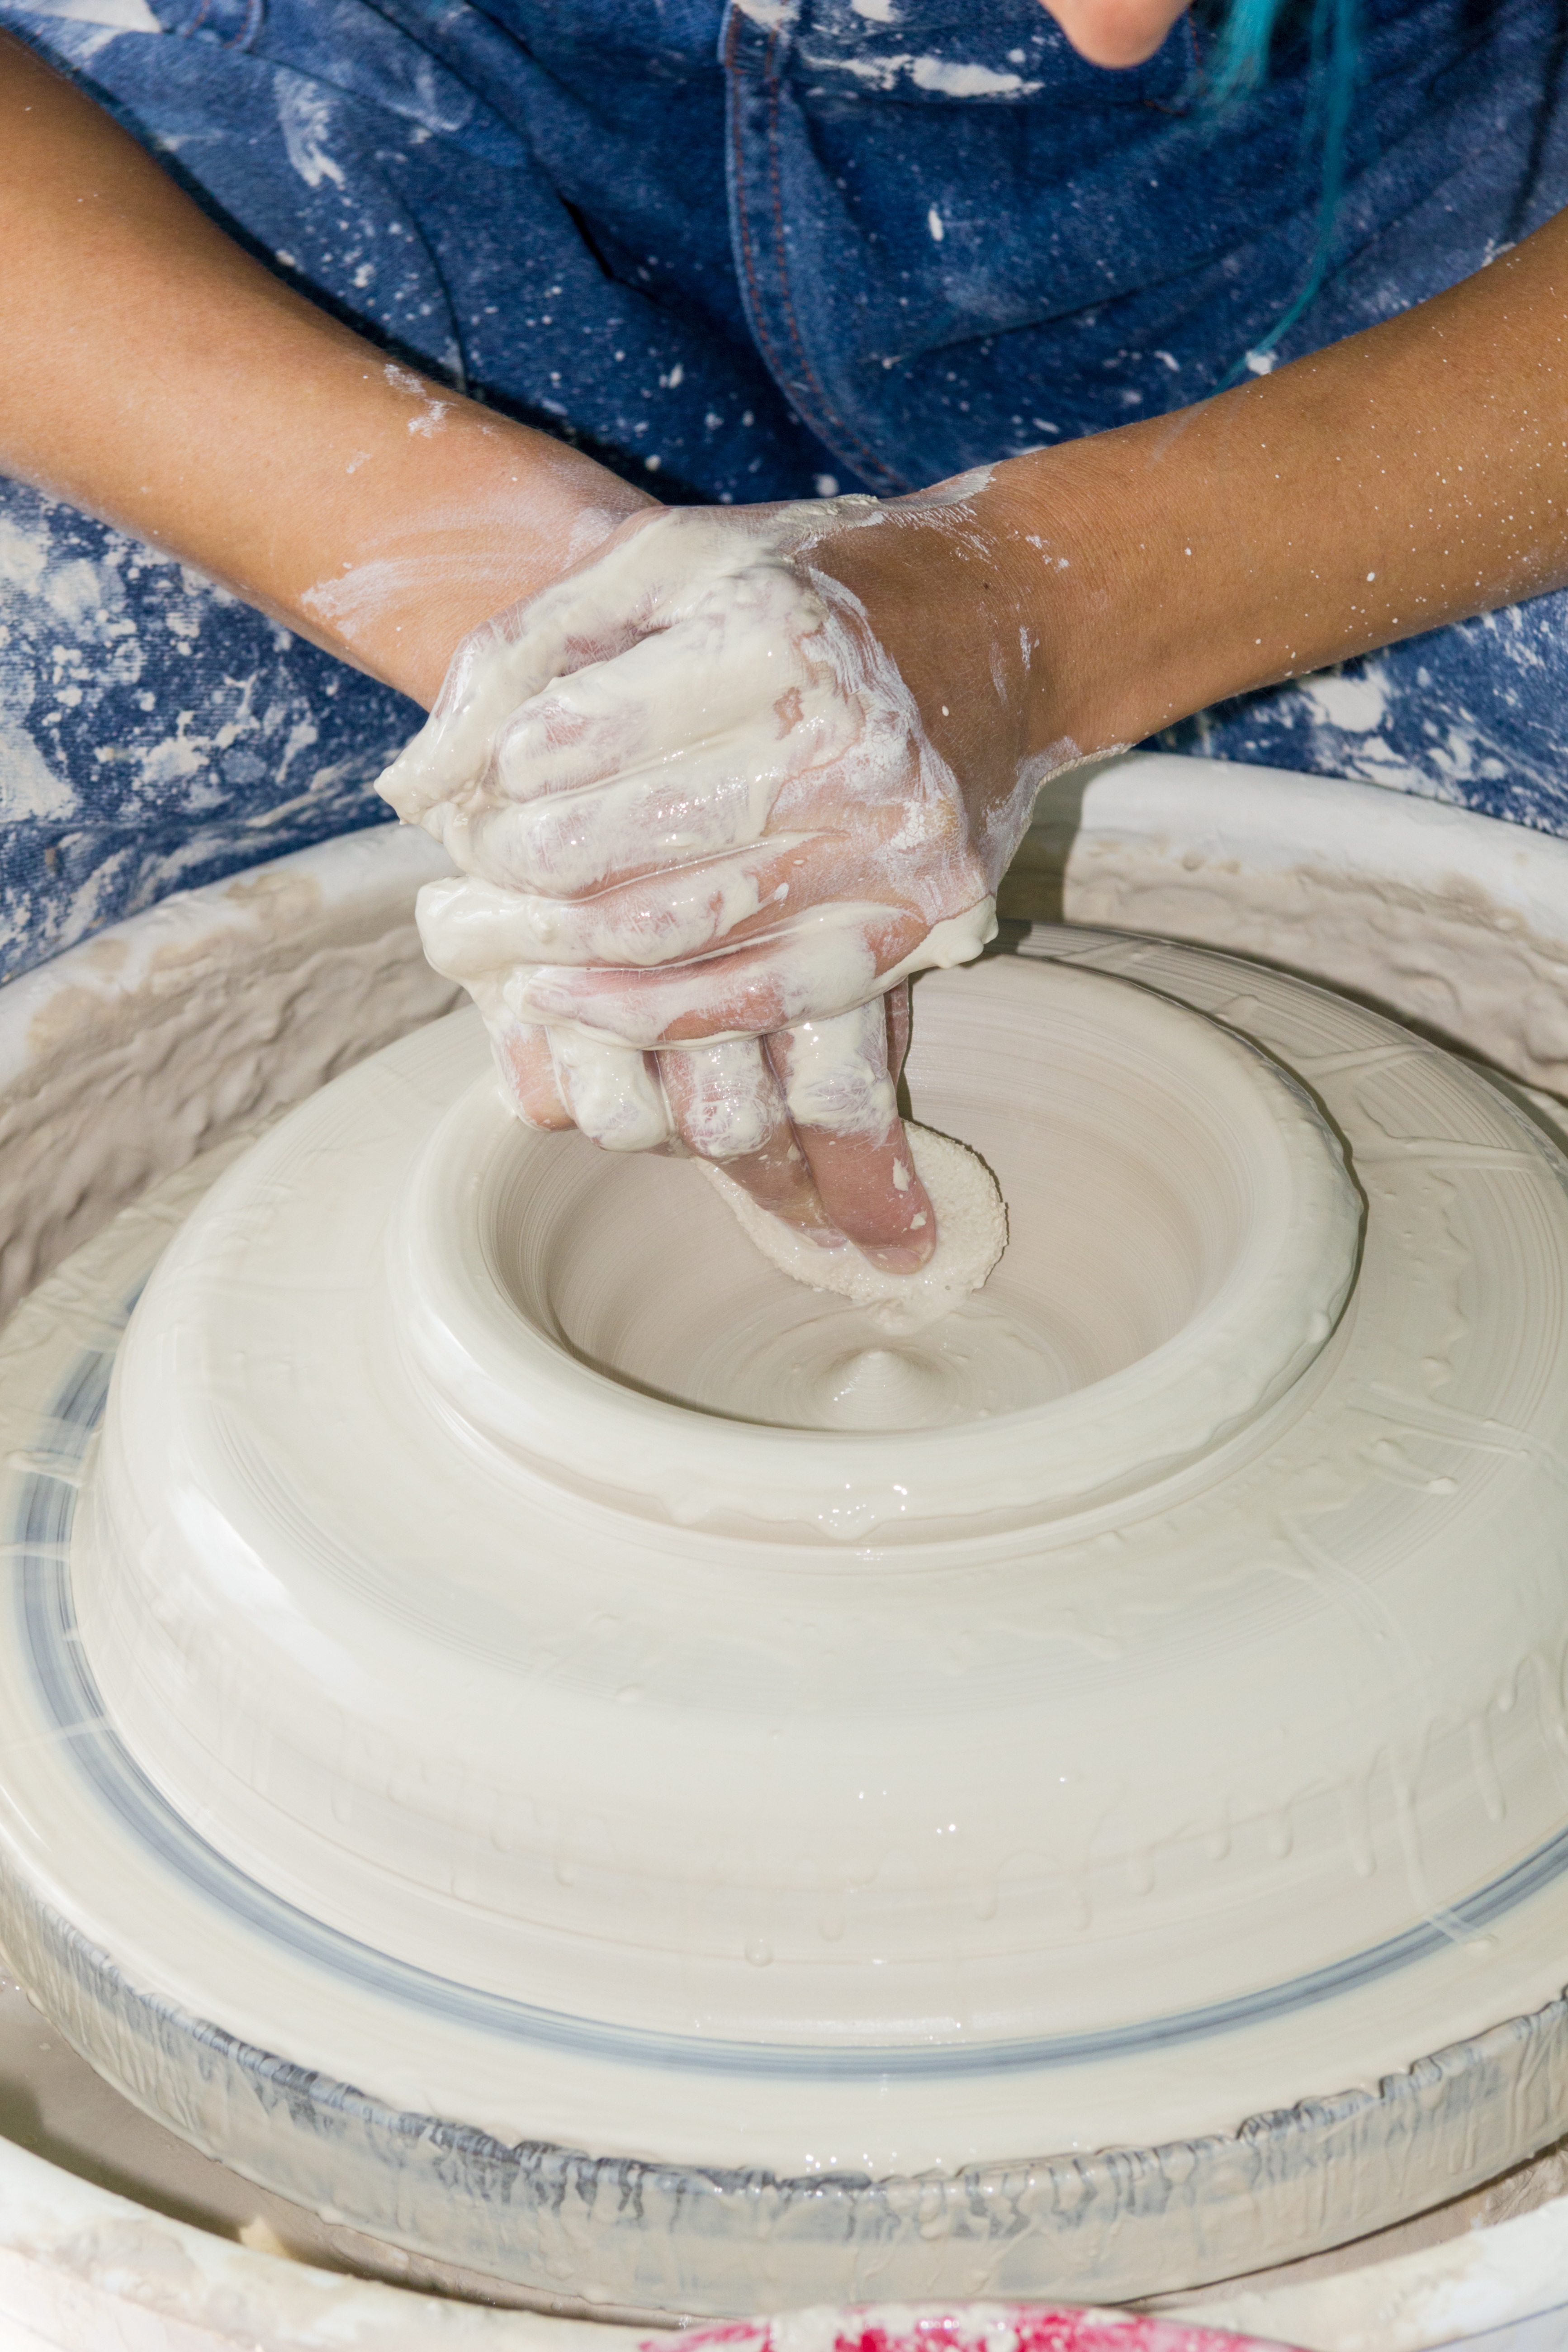
hand, working, wheel, workshop, bowl, mud, ceramic, artist, dirty, craft, baking, pottery, skill, material, making, art, creativity, icing, handmade, craftsman, clay, shape, handicraft, artisan, hobby, master, buttercream, potter's wheel